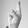
ASL letter: R